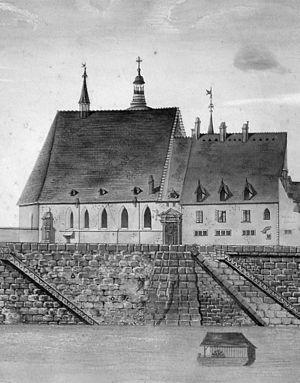
Vue générale de l'hôpital Saint Laurent à Chalon sur Saône, à l'époque Renaissance, aquarelle XIXème siècle
Augustin Jacob Landré-Beauvais, né le 4 avril 1772 à Orléans, mort le 27 décembre 1840 à Paris, est un chirurgien français, connu pour être l'auteur, en 1800, de la première description moderne de ce qui sera appelée polyarthrite rhumatoïde.
Claude-Enoch Virey, né en 1566 à Sassenay et mort en 1636 à Chalon-sur-Saône, fut le secrétaire de Henri II de Bourbon, Prince de Condé, puis maire de Chalon-sur-Saône entre 1627 et 1634. Il s'y fit construire un hôtel particulier, occupé aujourd'hui par la sous-préfecture de Chalon.